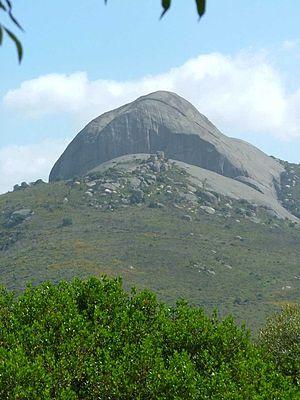
photo par contributeur, pas de copyright
Paarl est une ville d'Afrique du Sud, dans la province du Cap-Occidental. Elle est connue pour le Paarl Rock, le plus grand bloc de granite au monde après l'Ayers Rocks/Uluru en Australie, mais aussi pour ses vignobles et pour son monument à la gloire de la langue afrikaans.